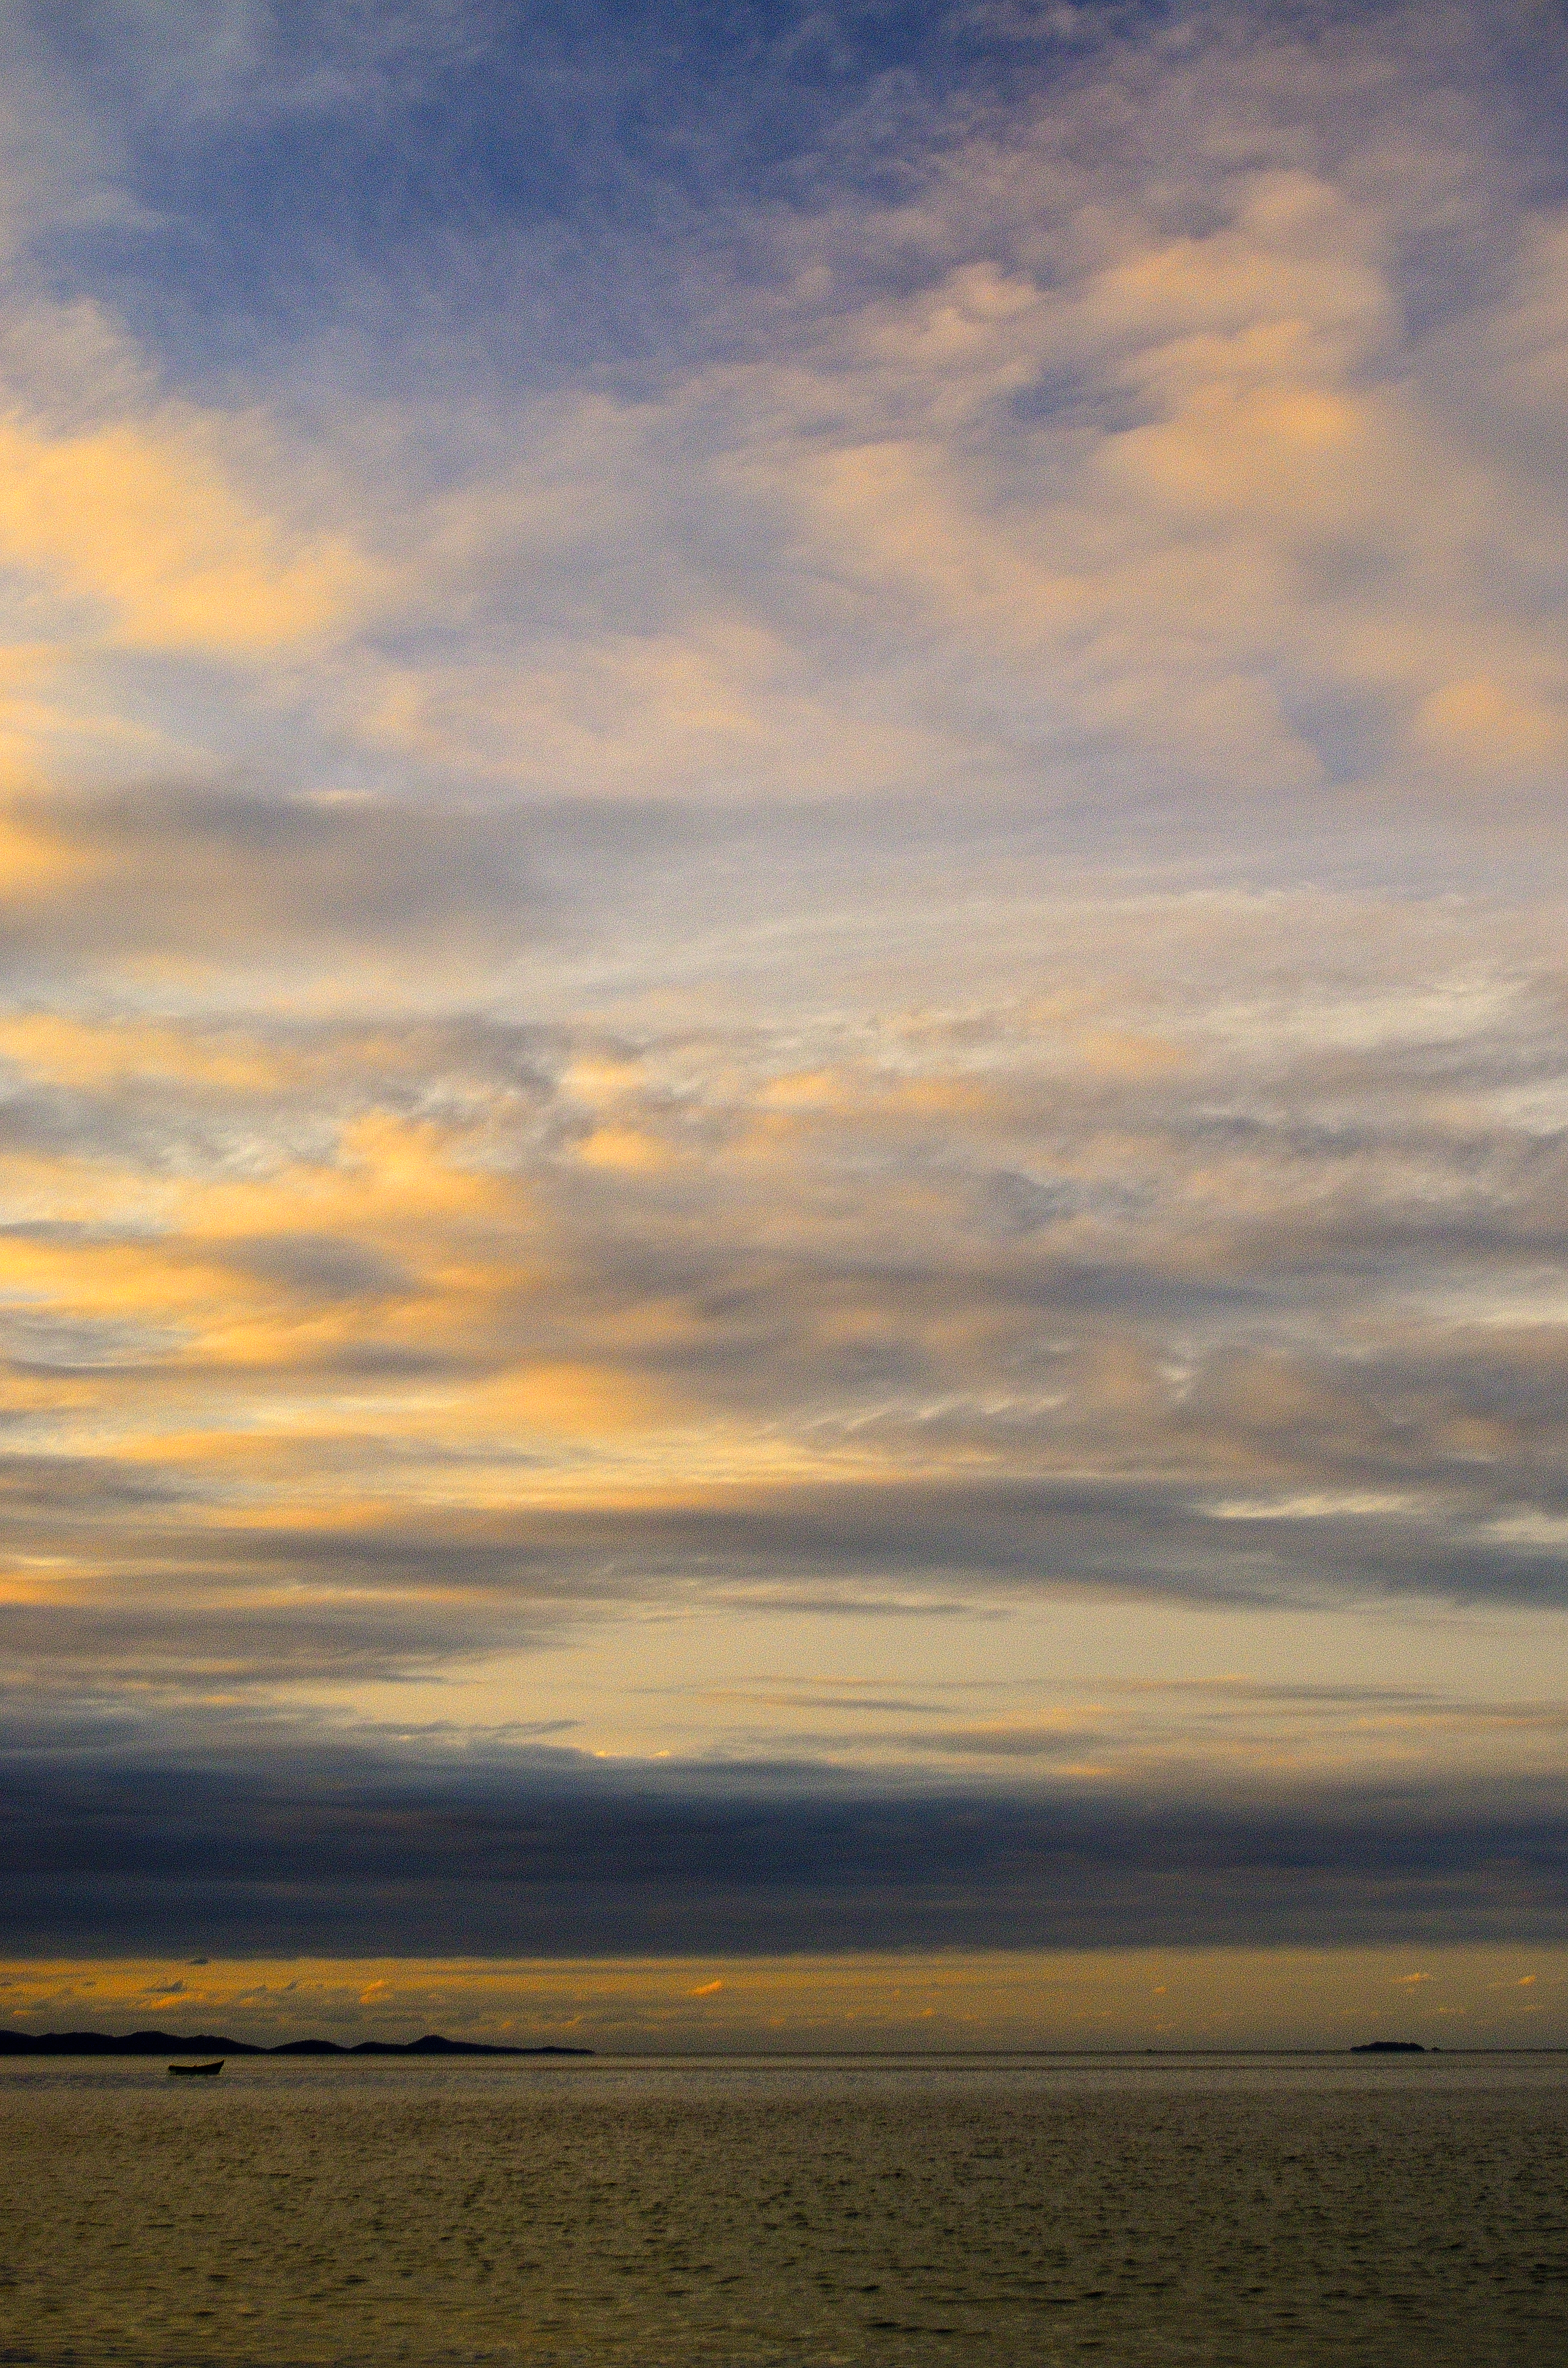
beach, sea, coast, sand, ocean, horizon, cloud, sky, sun, sunrise, sunset, field, prairie, sunlight, morning, shore, dawn, atmosphere, dusk, evening, reflection, plain, mar, brasil, atardecer, florianopolis, santacatarina, lagoinha, pontasdascanas, afterglow, meteorological phenomenon, atmospheric phenomenon